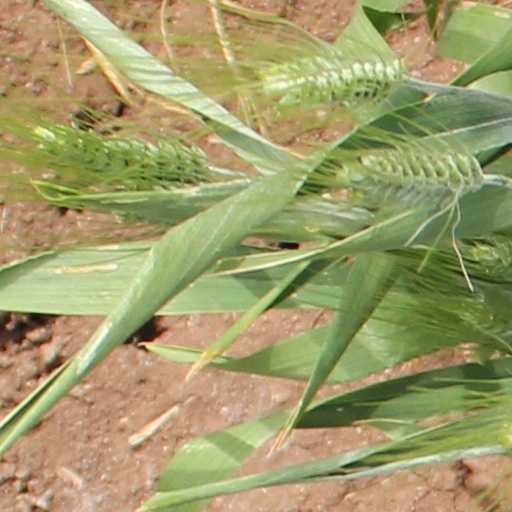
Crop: wheat